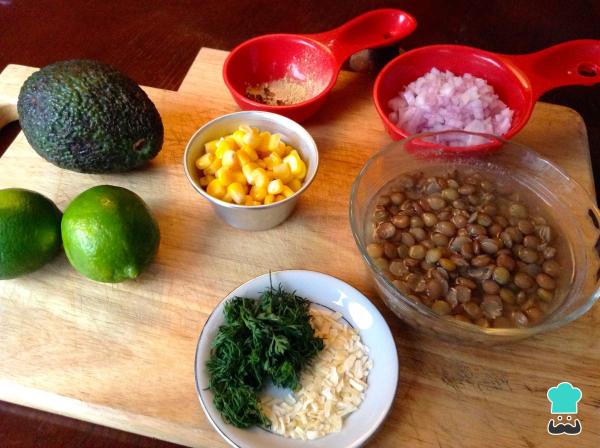
Lo primero que debes hacer para realizar esta receta de vegana es prealistar los ingredientes del ceviche.